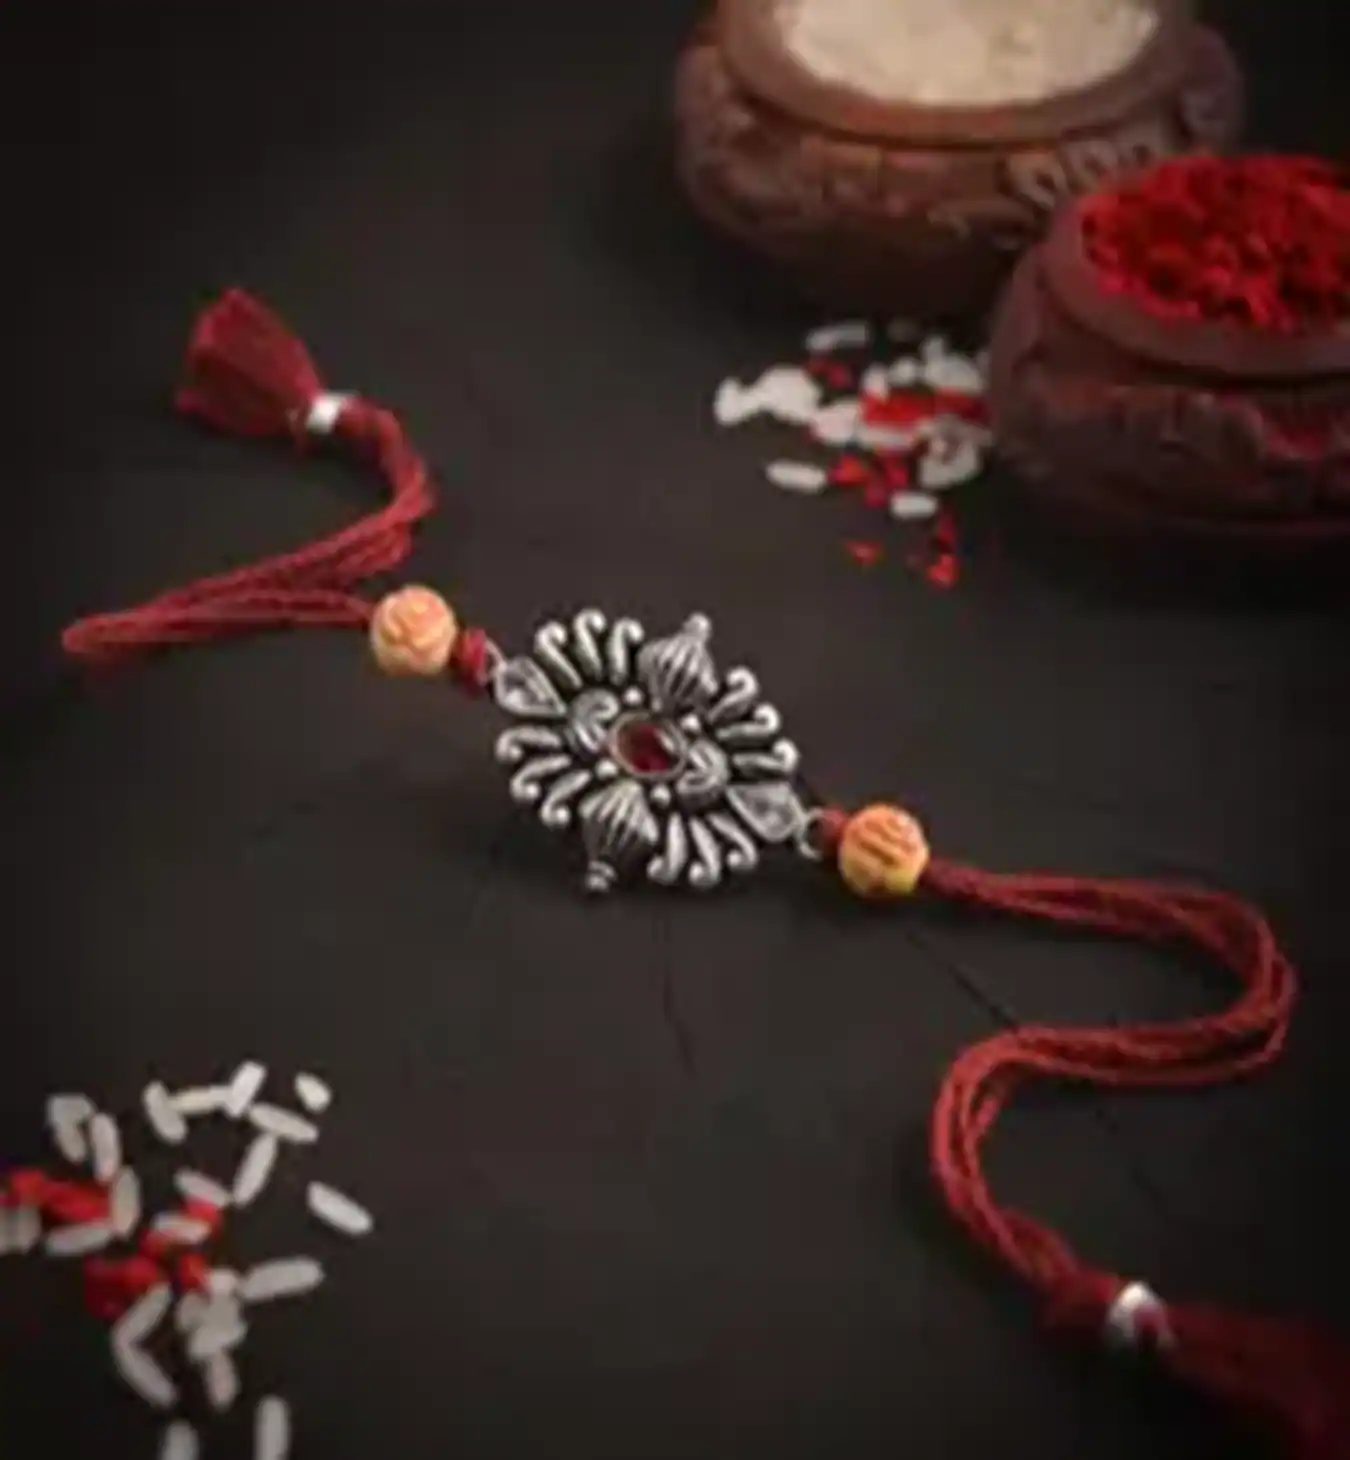
 Sajshrungar Jewellery offers Special Silver Oxidised Rakhi For Boys, Men, Bhaiyya, Bhabhi, Women & Girls. (Pack Of 1)
Type: Rakhis
Brand: SAJSHRUNGAR JEWELLERY
Price: Rs. 205
 Sajshrungar Jewellery offers this beautiful Silver Oxidised Plated Rakhi For Boys, Men, Bhaiyya, Bhabhi, women & Girls. It is crafted from superior quality Threads, metal, materials and ensures high durability. It can style with any type of your Jewellery. This Rakhi set is unique in design and long lasting. This Jewellery Ideal For Rakhi, Rakshabandhan Festivals. Best option for Gift at Rakhi, Rakshabandhan from Sister, Bhabhi to Brother, brother-in-law, Mama, Kaka, Uncle, Father, Grandfather, Friends, on occasion of Rakhi, Rakshabandhan.
Features: Rakhi symbolizes the spirit of Menhood, friendship and the heart achingly beautiful relationship between a Brother and sister.This Rakhi being traditionally designed and handcrafted, fine design, pattern and color tone may vary slightly from that shown in
Included: 1-Rakhi